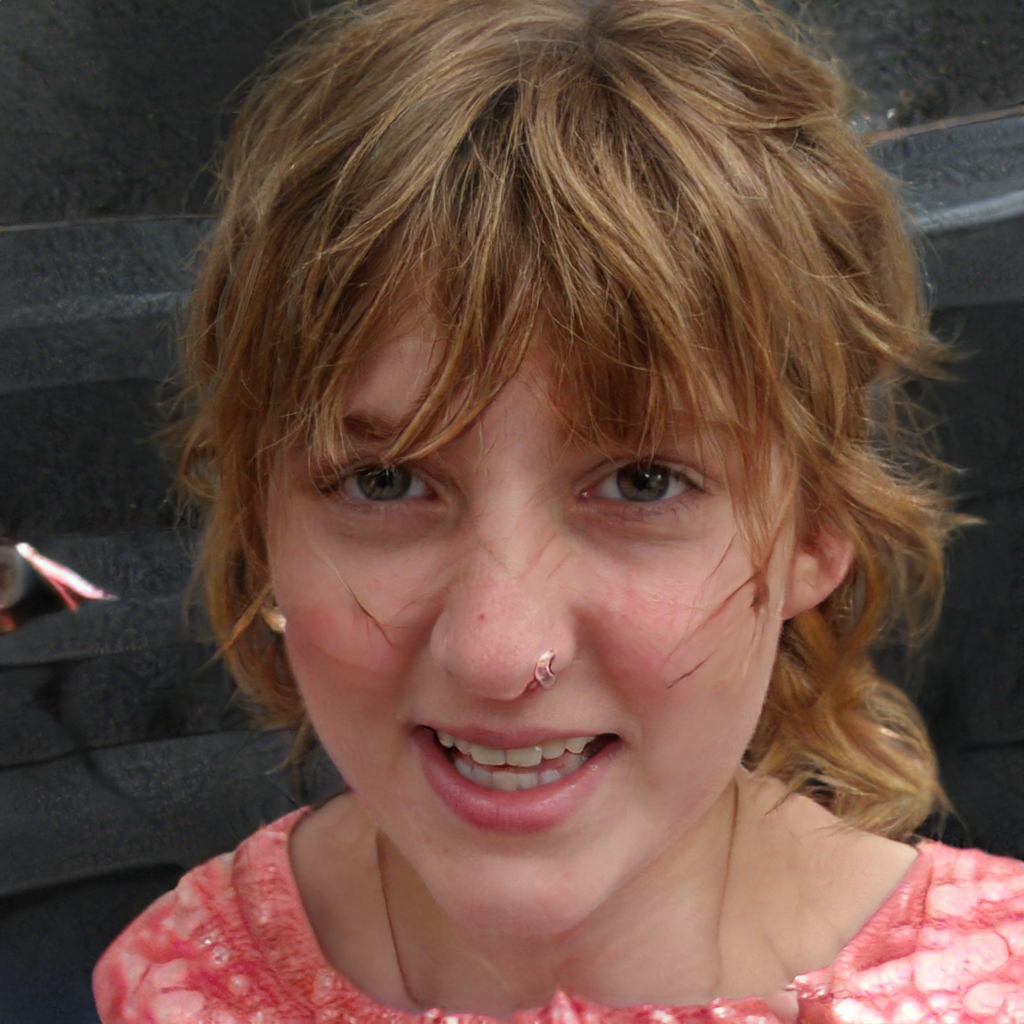
Gender: Female